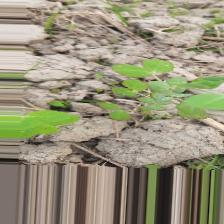
Label: Powdery Mildew